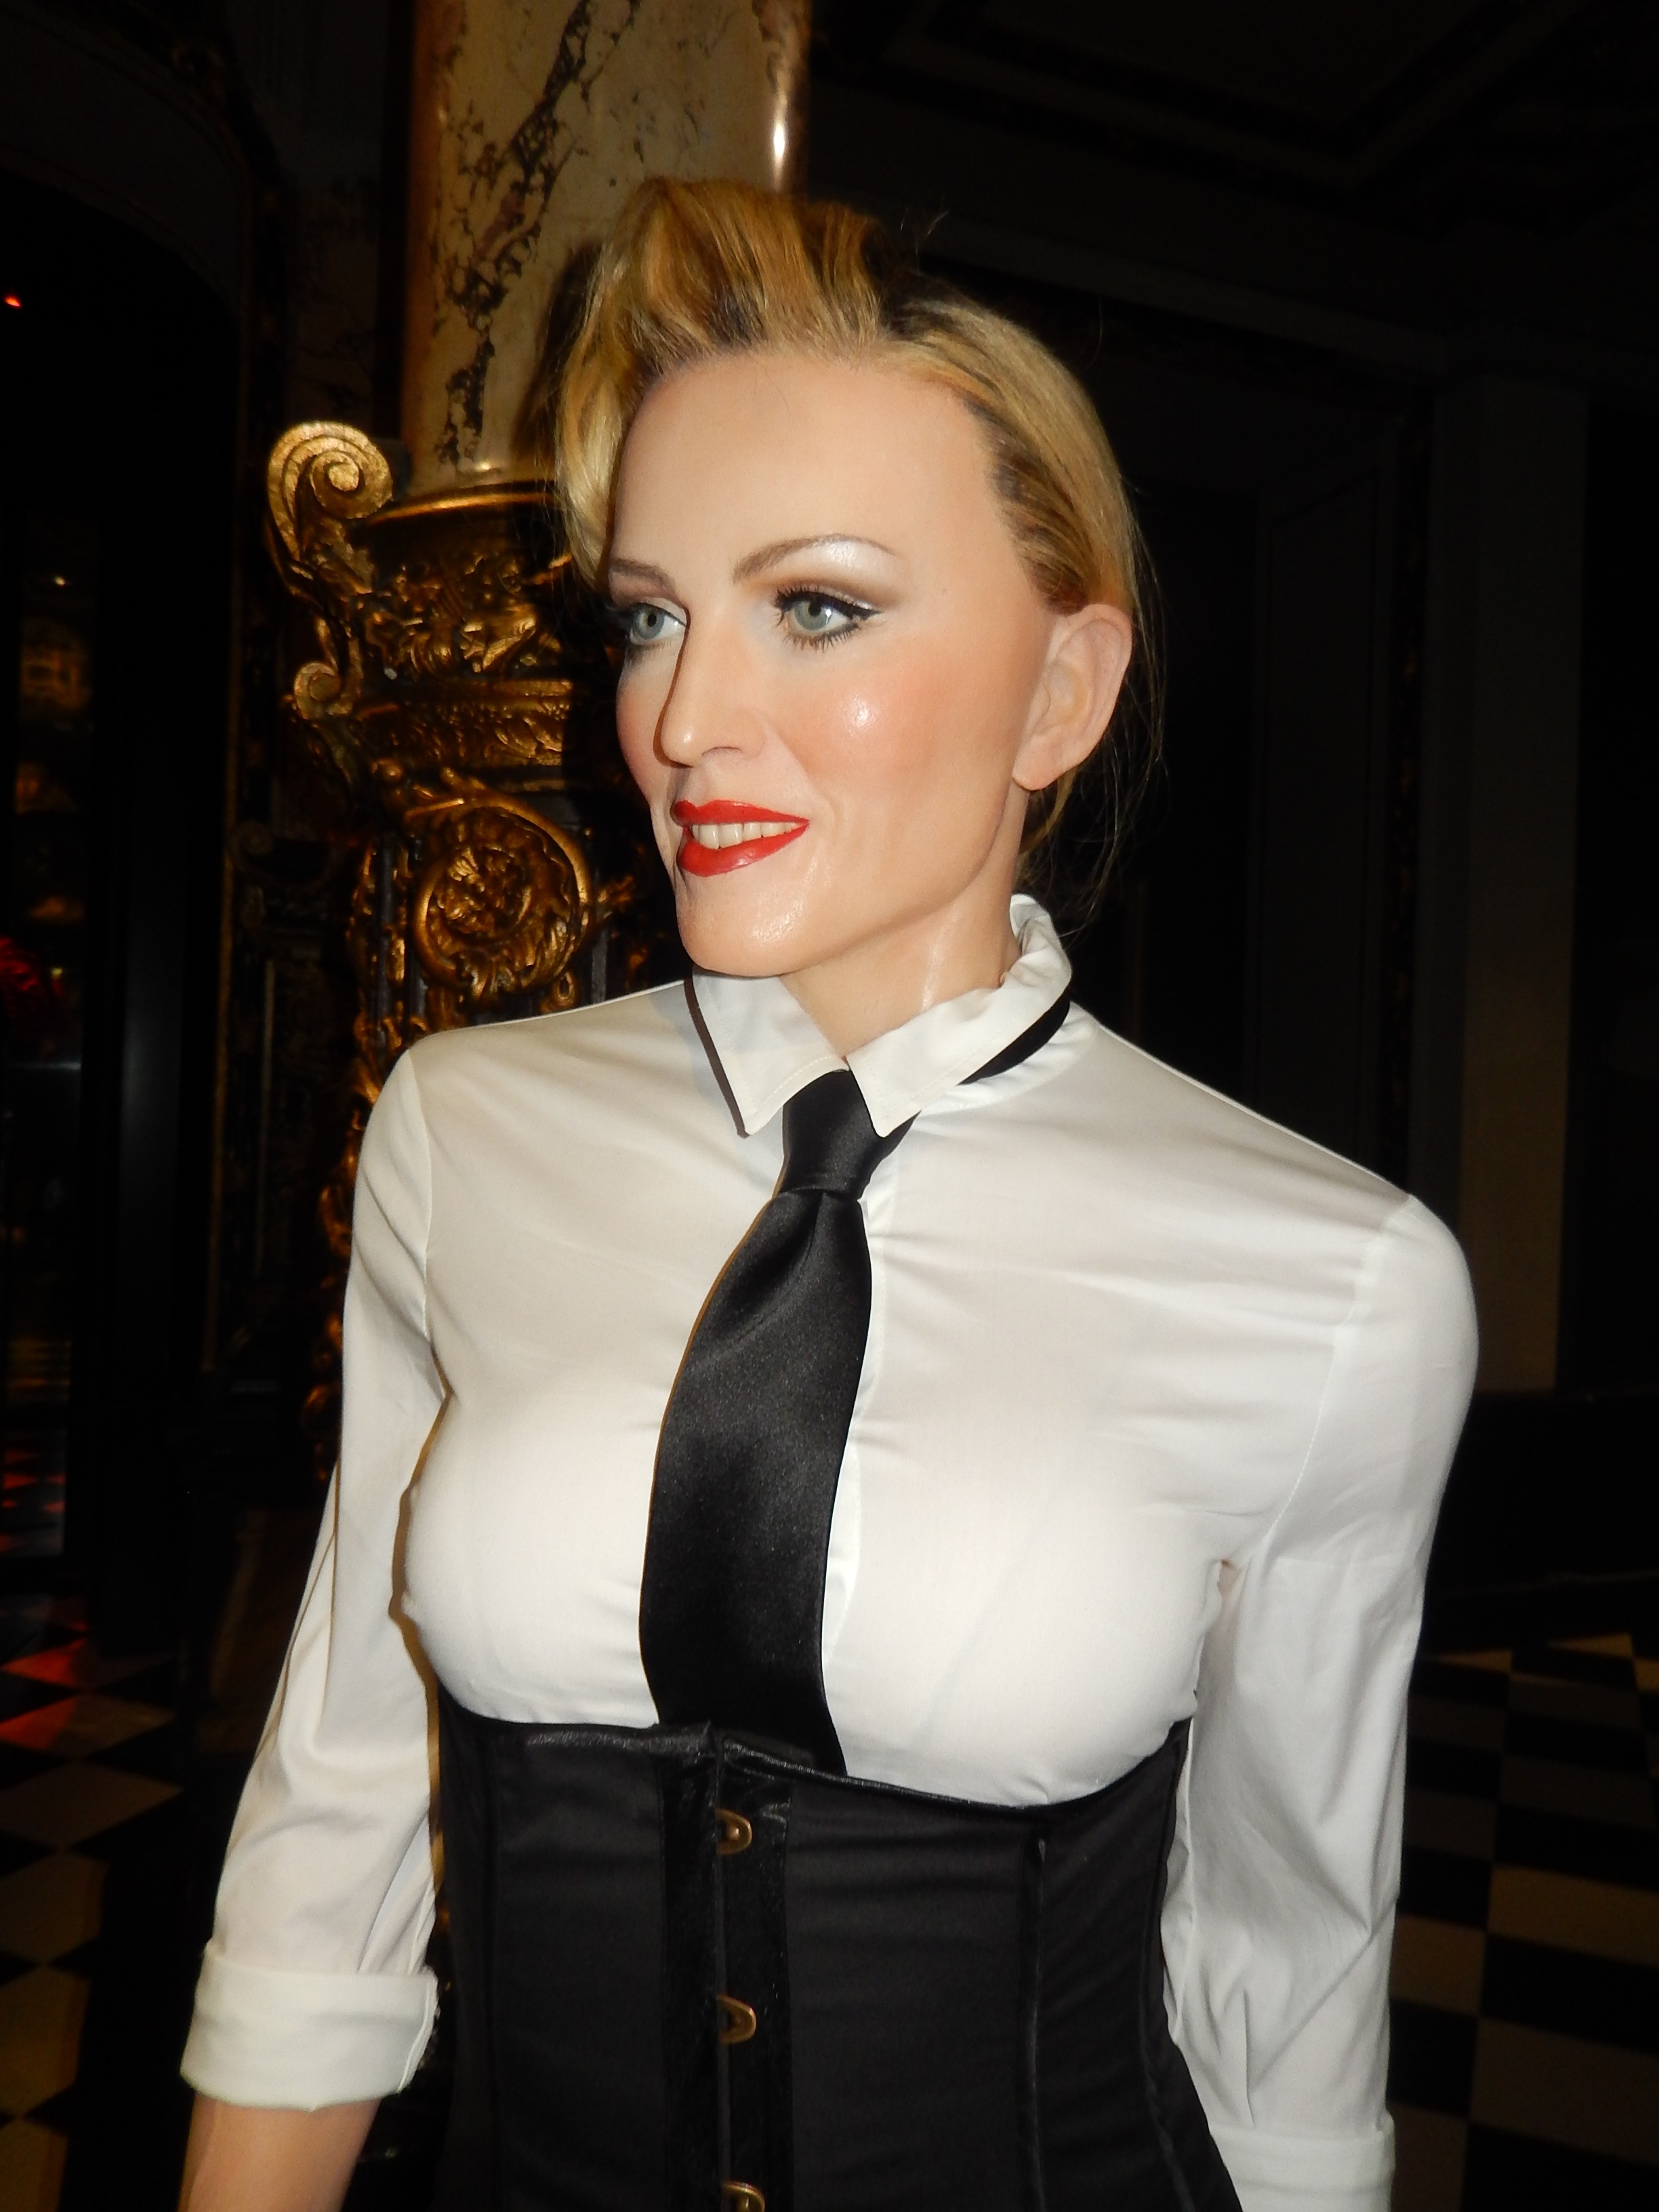
hair, leather, paris, singer, fur, model, fashion, clothing, lady, hairstyle, tuxedo, textile, dress, figure, beauty, blond, haute couture, formal wear, grevin museum, fashion show, madona, waz